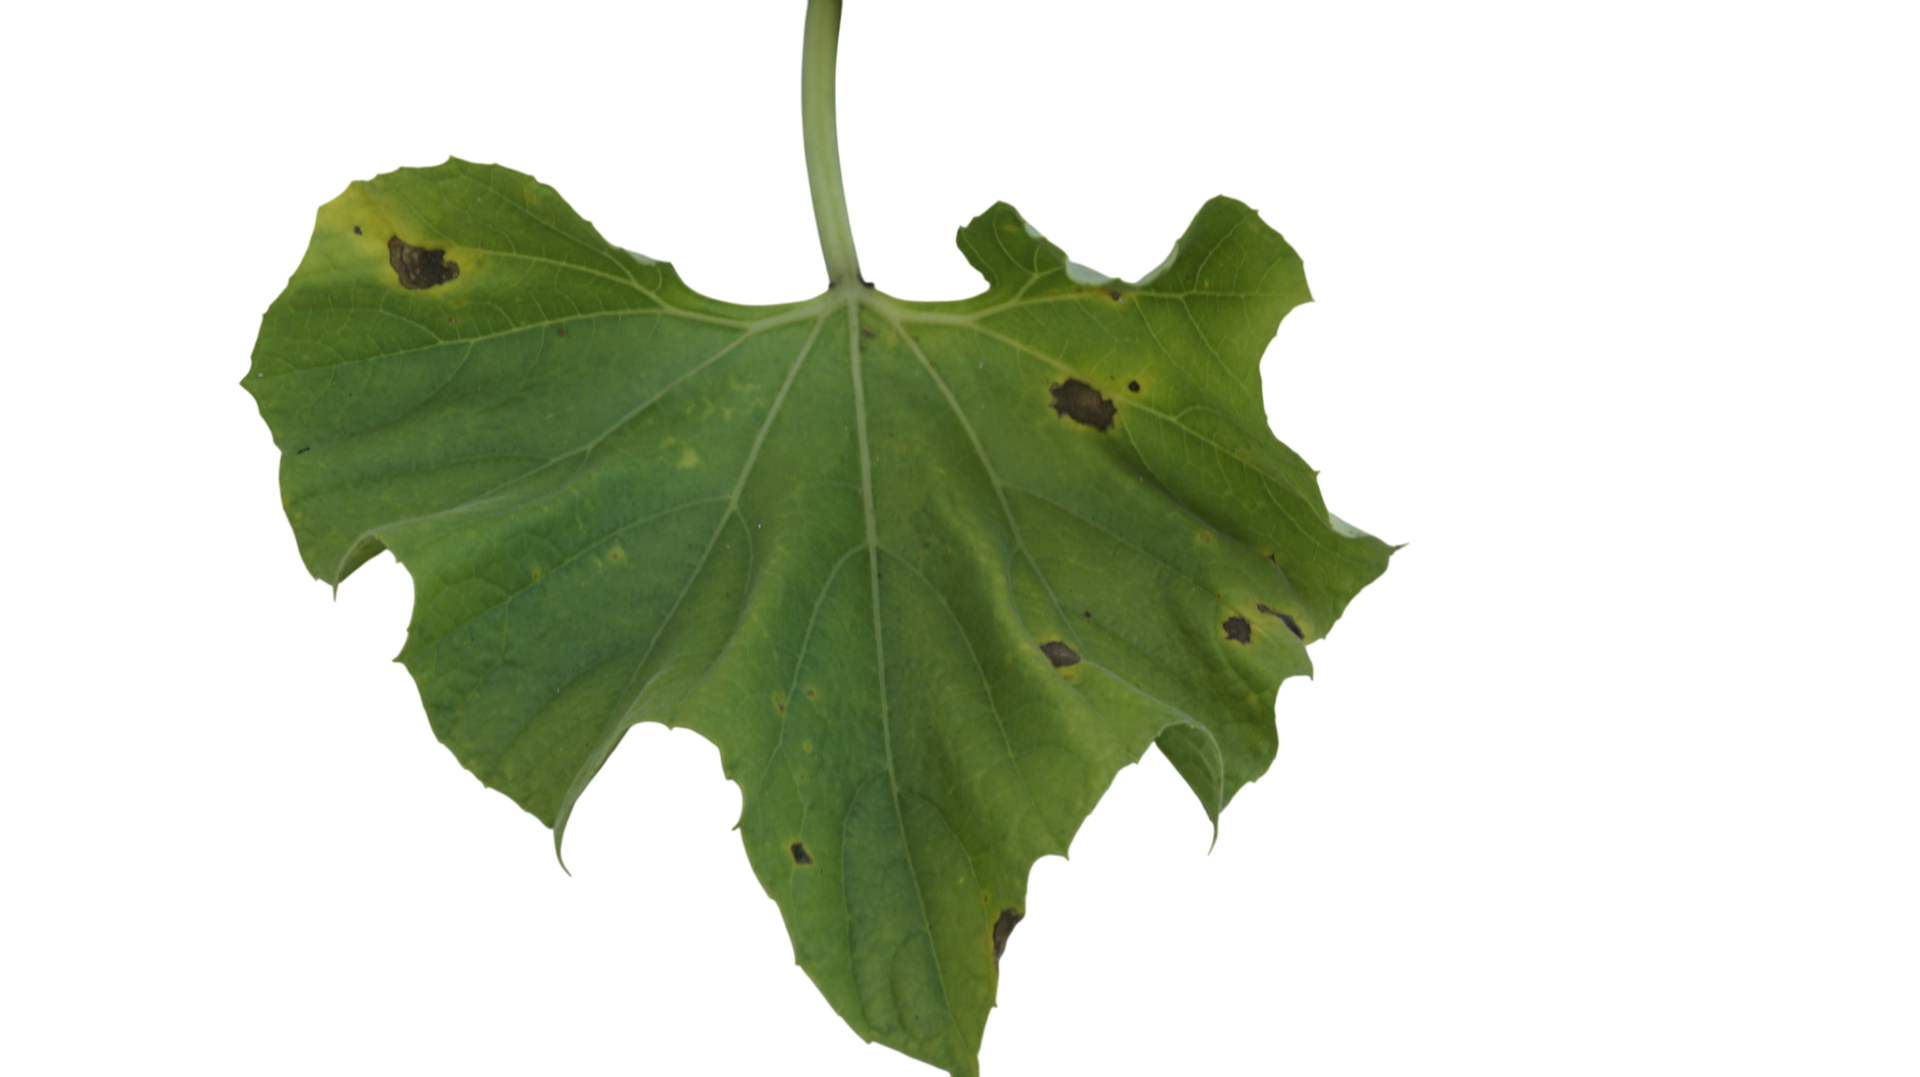
Crop: Bottle Gourd
Label: Anthracnose